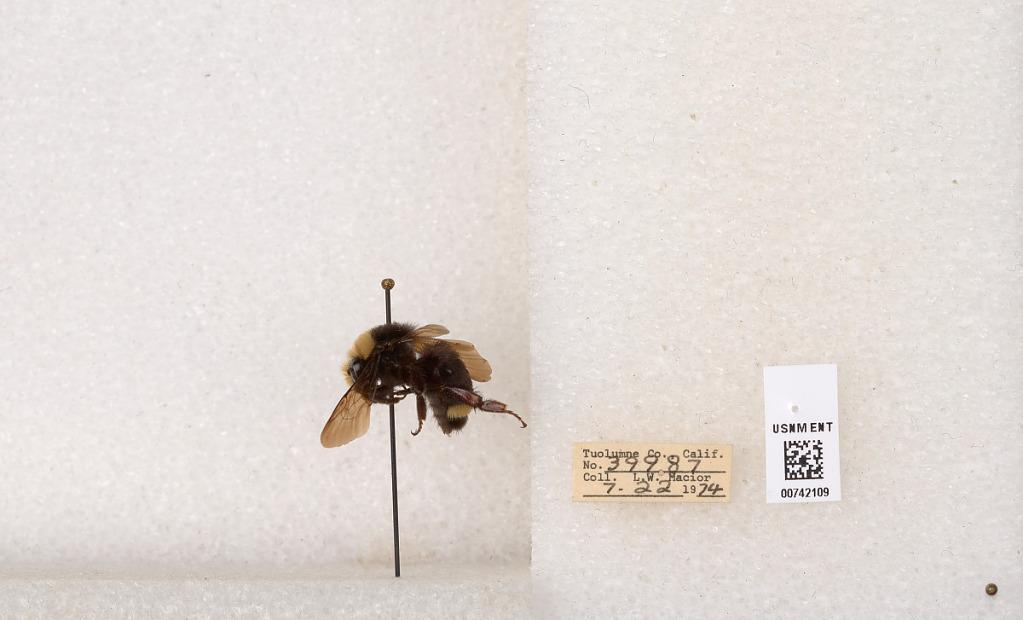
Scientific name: Bombus (Pyrobombus) vosnesenskii Radoszkowski
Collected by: L. Macior
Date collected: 1974-7-22
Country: United States
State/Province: California
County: Tuolumne
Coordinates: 37.9712, -120.228